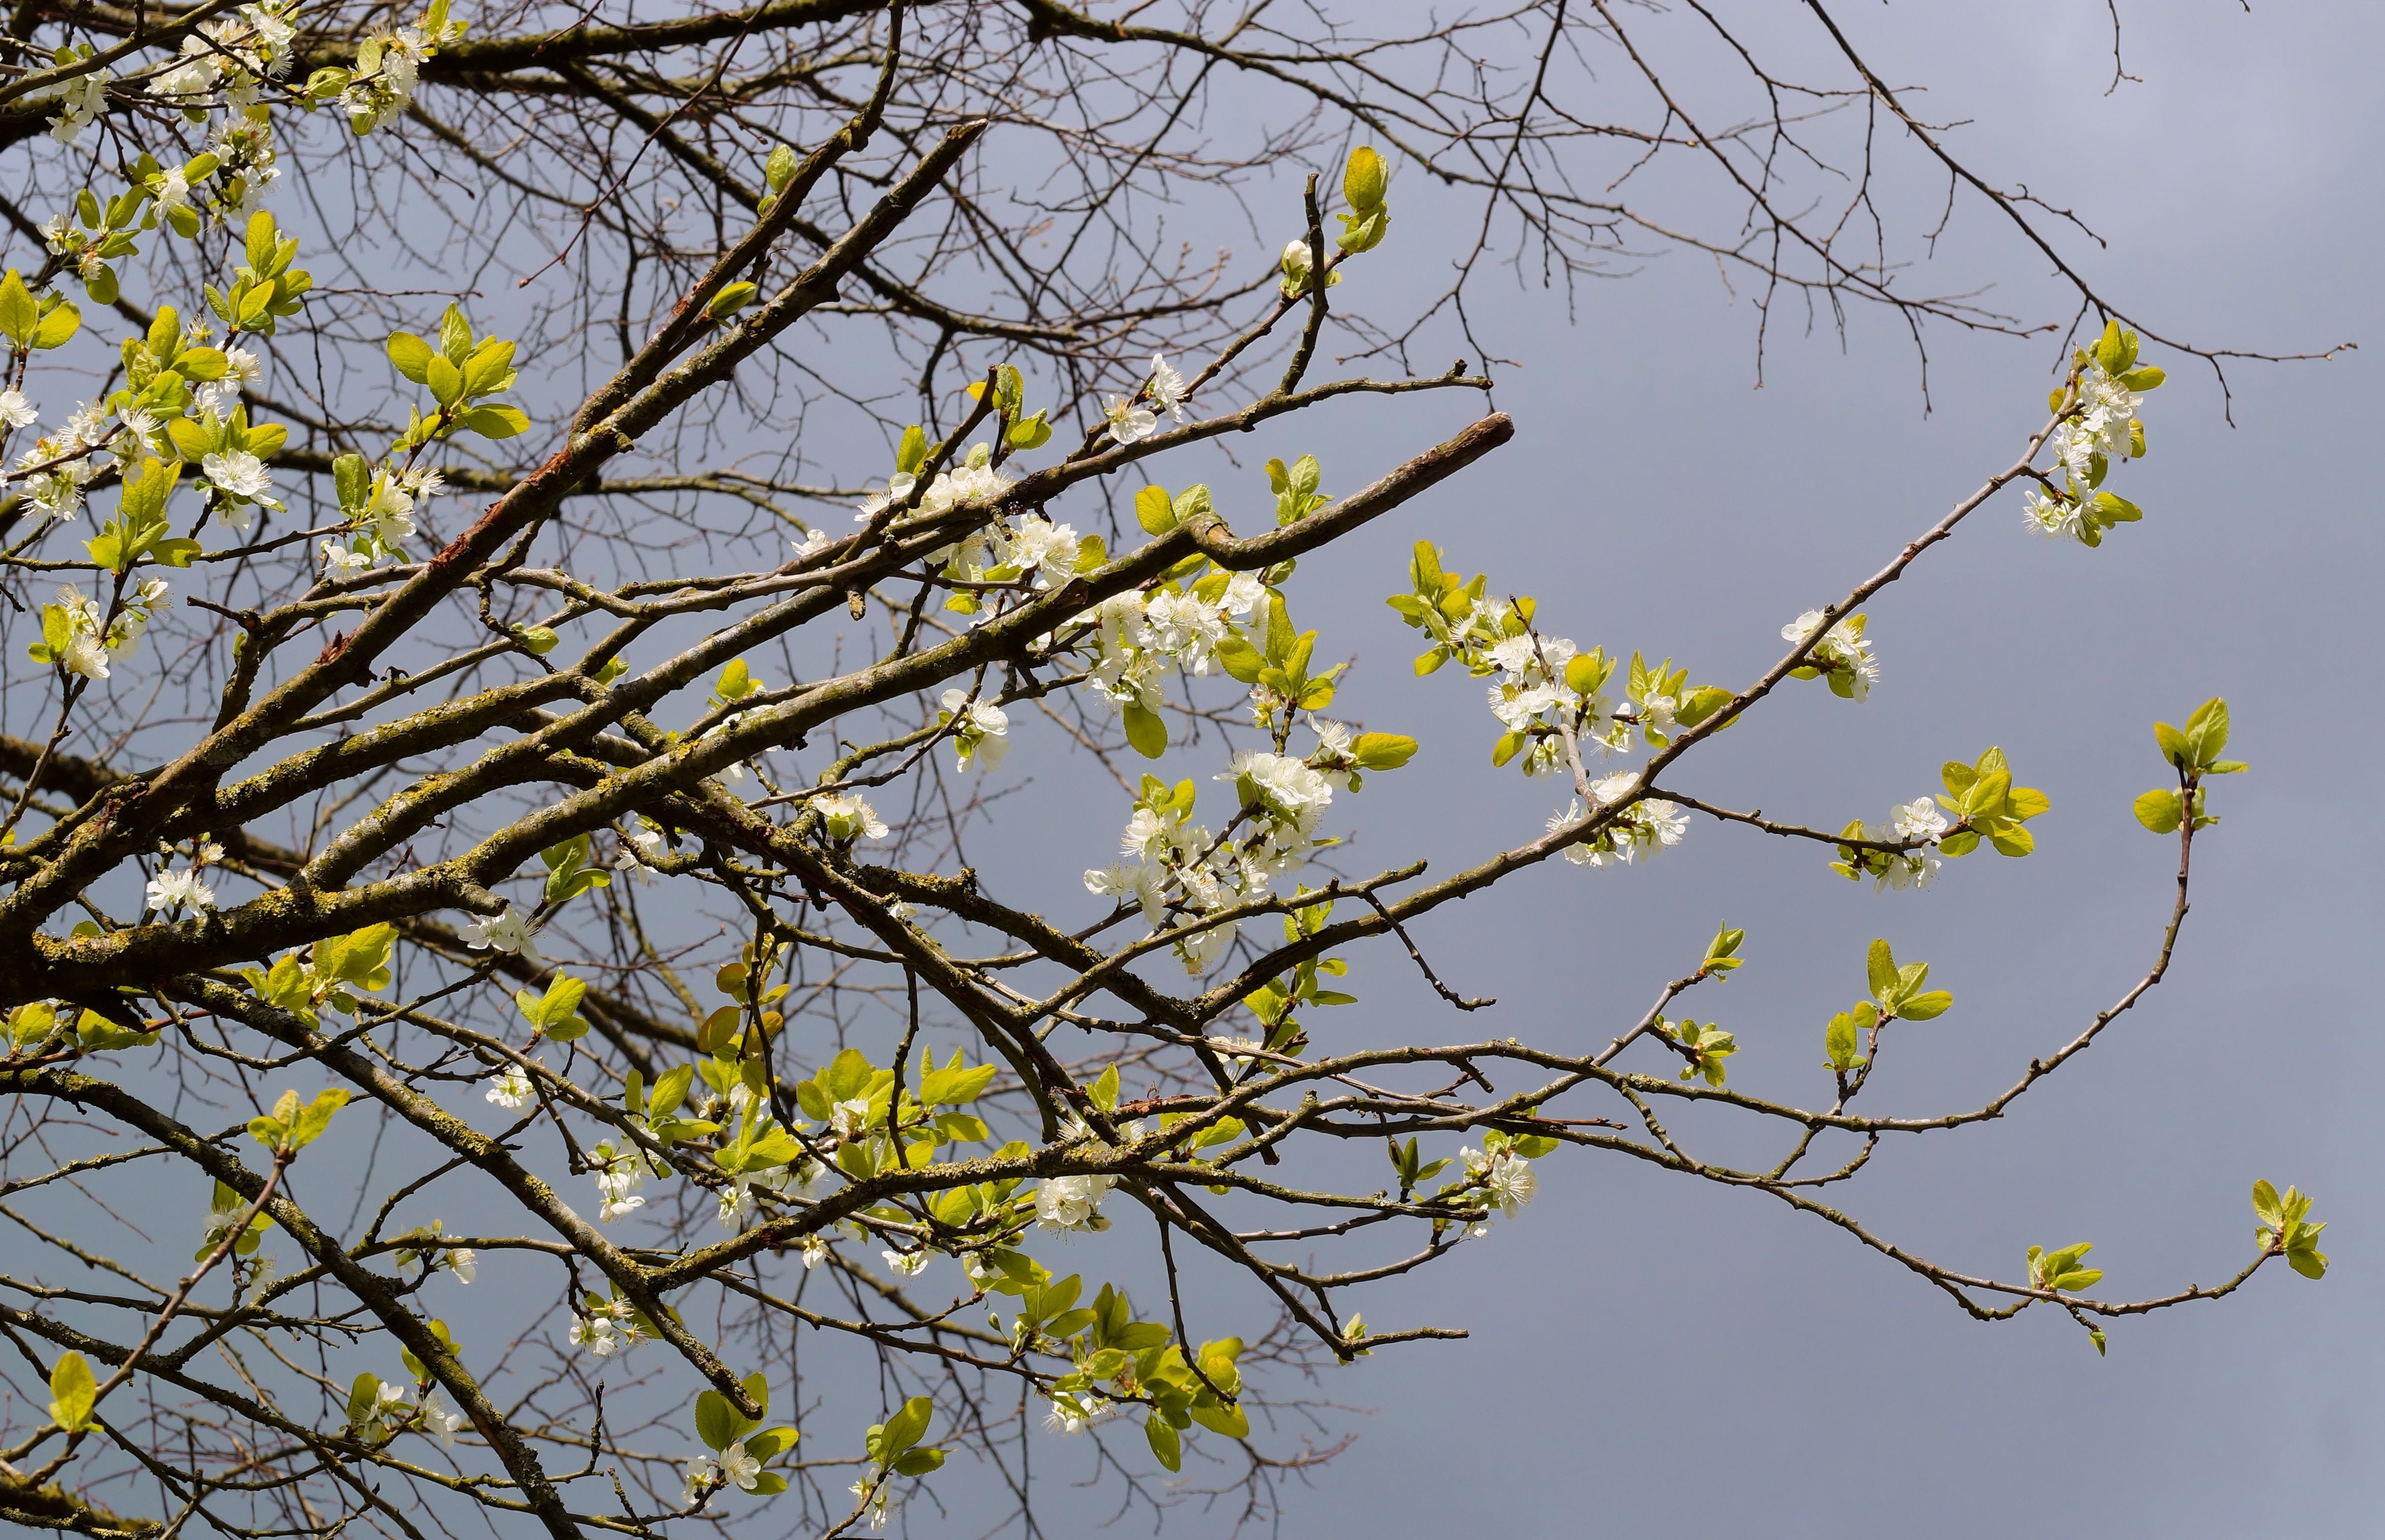
tree, nature, branch, blossom, plant, sky, white, sunlight, leaf, flower, bloom, spring, green, yellow, garden, flora, twig, flowers, cool image, branches, fruit tree, deciduous, cool photo, blossomed, inflorescence, flowering shrub, flowering twig, plum tree, plum tree flowers